Sky position (RA, Dec in degrees): 182.886, 20.817
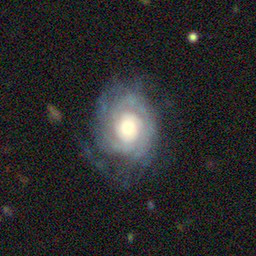
Galaxy morphology: Unbarred Tight Spiral Galaxies